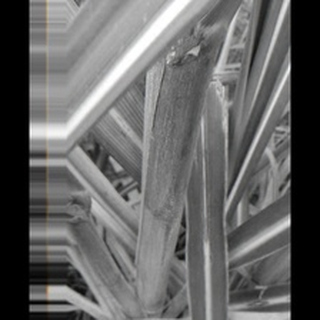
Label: sugarcane_red_rot